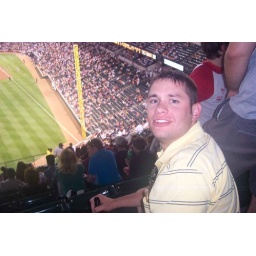
This is what happens when you sneak bottles of water in filled with vodka.